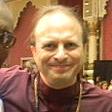
Age: 42